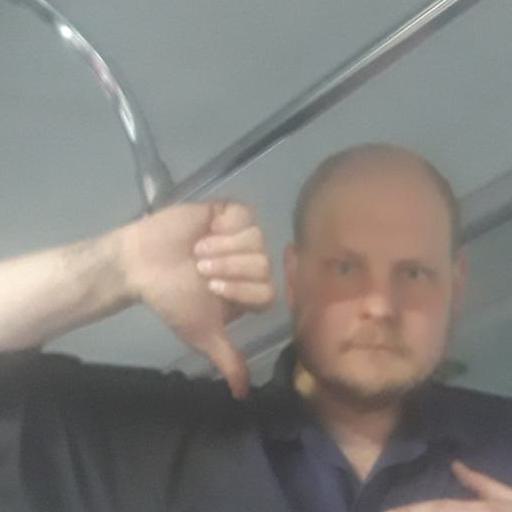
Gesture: dislike